Von Stadl

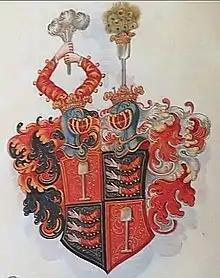
Coat of arms Lords and Barons von Stadl zu Kornberg

The Von Stadl family (also spelled Stadler or Stadel) was the name of an Austrian noble family from Styria, which also belonged to the provincial nobility in Lower Austria. The lords of Stadl from the Kornberg line were raised to barons, a side branch to imperial counts styled as "Reichsgraf von und zu Stadel-Kornberg". The male line of the family died out at the end of the 19th century.